Institute of Engineering and Technology

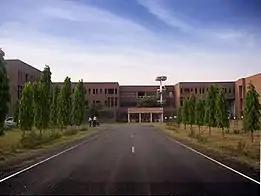

The founder Director, Prof. Suresh Chandra, joined on 26 June 1984 and the teaching faculty joined their posts from 11 October 1984 onwards. The Director, IET Lucknow, also assumed the office of Dean of Faculty of Engineering and Technology, Lucknow University on 25 April 1985.